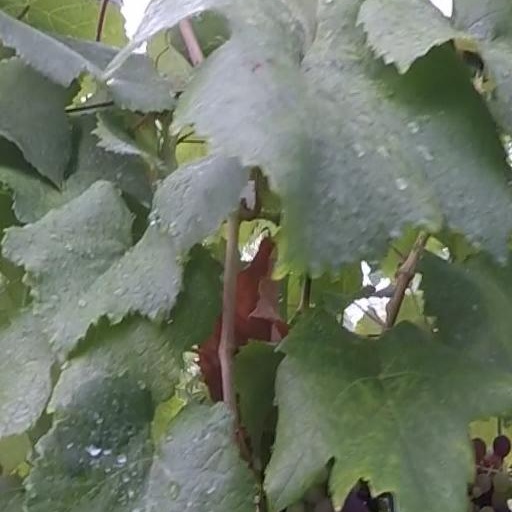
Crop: grape